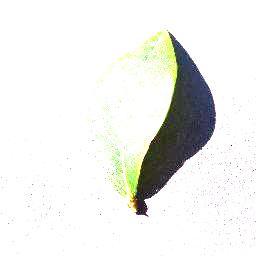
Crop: blueberry
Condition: healthy